Albert Medal for Lifesaving

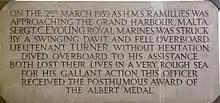
Memorial plaque commemorating Lieutenant Turner, Royal Marines, who received the posthumous award of the Albert Medal after, without hesitation, diving overboard to the assistance of Sergeant G. E. Young on 2 March 1939. Both lost their lives in a very rough sea.

The Albert Medal in gold was last awarded in 1945. The Albert Medal royal warrant was not amended to reflect decisions in the late 1940s to cease awarding the Albert Medal in gold and to only award the Albert Medal (in bronze) posthumously. In 1971, the Albert Medal was revoked (along with the Edward Medal) and all living recipients as at 21 October 1971, were deemed holders of the George Cross. Although all surviving recipients were deemed George Cross holders, they had the option of whether to exchange their insignia.